Tilney St Lawrence

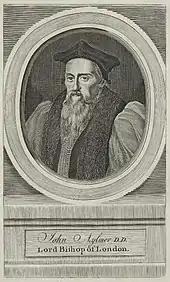
John Aylmer, Bishop of London

John Aylmer was born in the village at Aylmer Hall in 1521. He was a great friend of Henry Grey, 1st Duke of Suffolk, Marquis of Dorset who sent him to study at Cambridge where he became a fellow of Queens' College. Grey made him his chaplain and tutor to his daughter Lady Jane Grey. This exceptionally gifted girl told Roger Ascham that her achievements were due to "Mr Aylmer, who teaches me so gently, so pleasantly, and with such fair allurements to learning that I think all the time nothing while I am with him". It appears that this gentle and encouraging tutor became, as bishop of London from 1577 until his death in 1594, increasingly unpopular because of his arbitrary and unconciliatory disposition. His work, particularly his characterisation of England as a mixed monarchy, would be important to later English constitutionalists.